Azerbaijan in the Eurovision Song Contest 2018

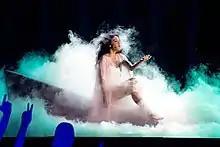
Aisel during a rehearsal before the first semi-final

Aisel took part in technical rehearsals on 29 April and 3 May, followed by dress rehearsals on 7 and 8 May. This included the jury show on 7 May where the professional juries of each country watched and voted on the competing entries.